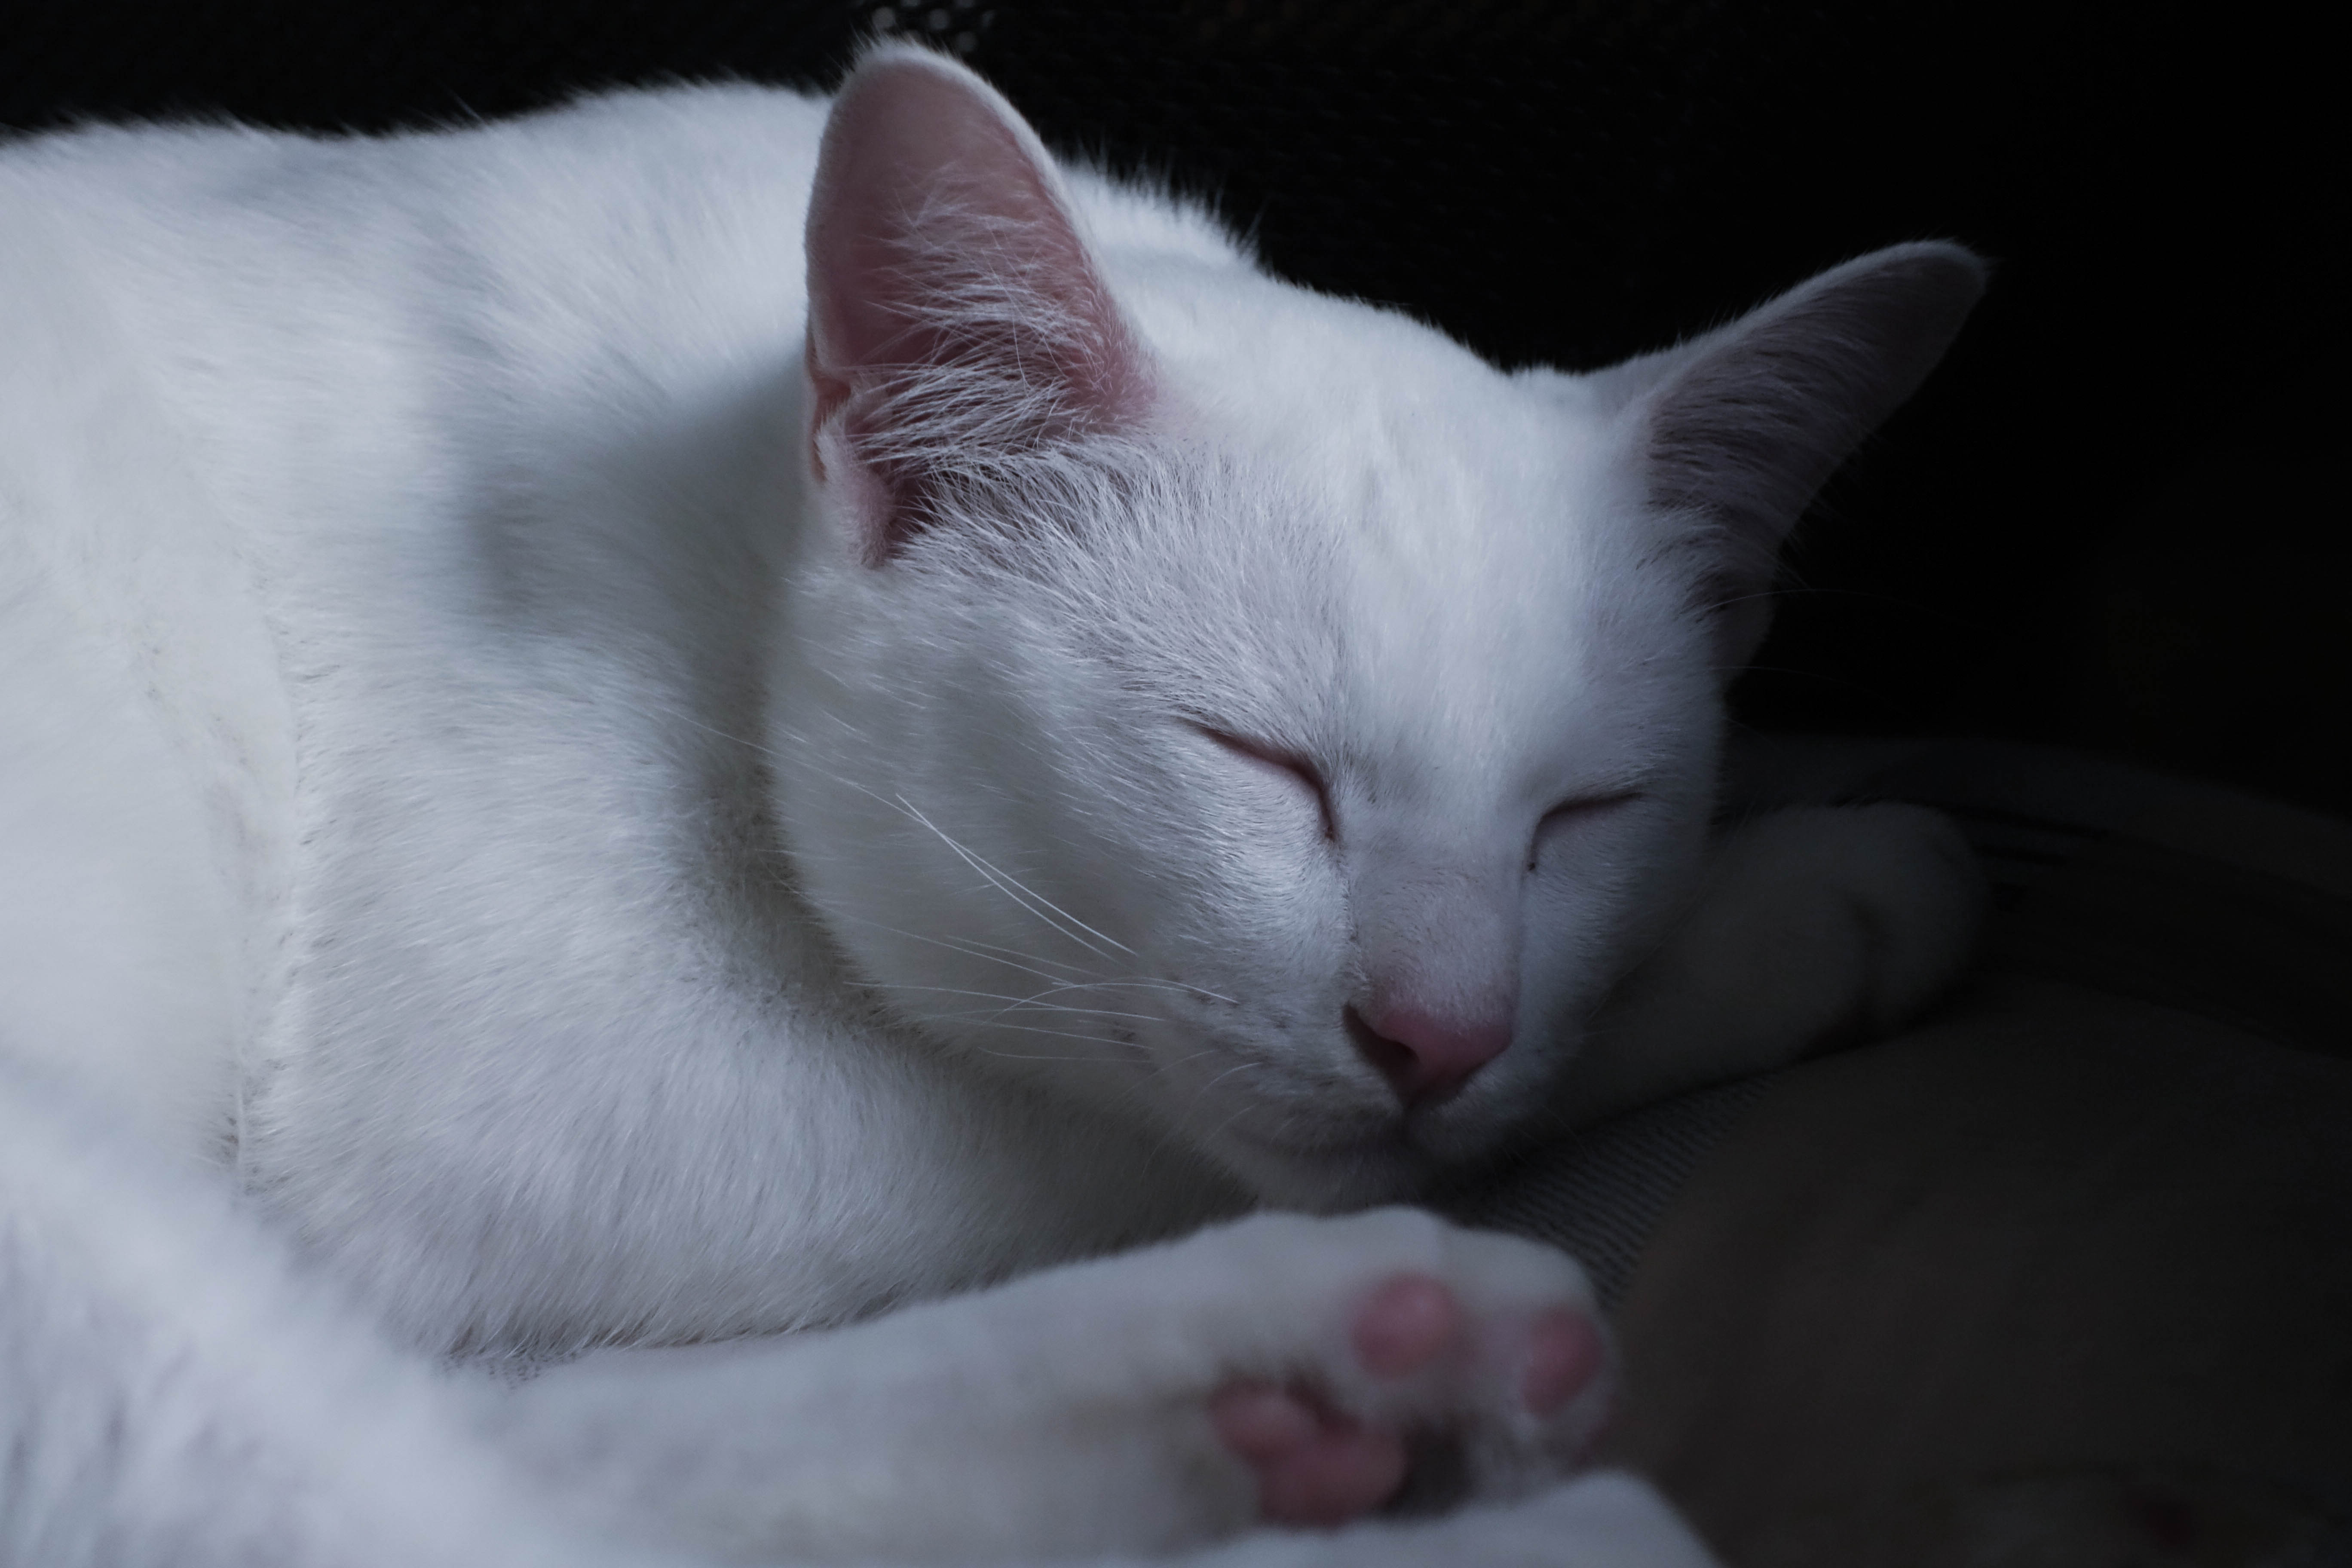
sleeping, cat, small to medium sized cats, felidae, vertebrate, comfort, whiskers, carnivore, snout, fur, khao manee, nap, domestic short haired cat